KGLO

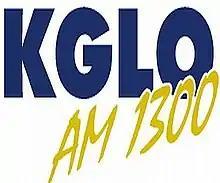
Former logo

KGLO signed on the air on , and was the first radio station legally licensed to Mason City. Originally it was assigned the frequency of 1210 kilocycles. It was owned by Lee Enterprises, which also owned the "Globe Gazette". The call sign derives from the daily newspaper's name.